Dr. Frost (TV series)

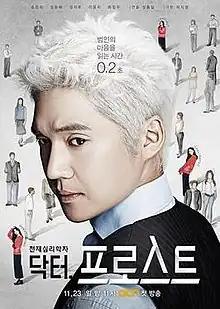
Promotional poster

Dr. Frost is a South Korean television series based on Lee Jong-beom's webtoon of the same name that was first serialized on web portal Naver in 2011. Starring Song Chang-eui in the title role, it aired on OCN from November 23, 2014, to February 1, 2015, on Sundays at 23:00 for 10 episodes.